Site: brandenburg
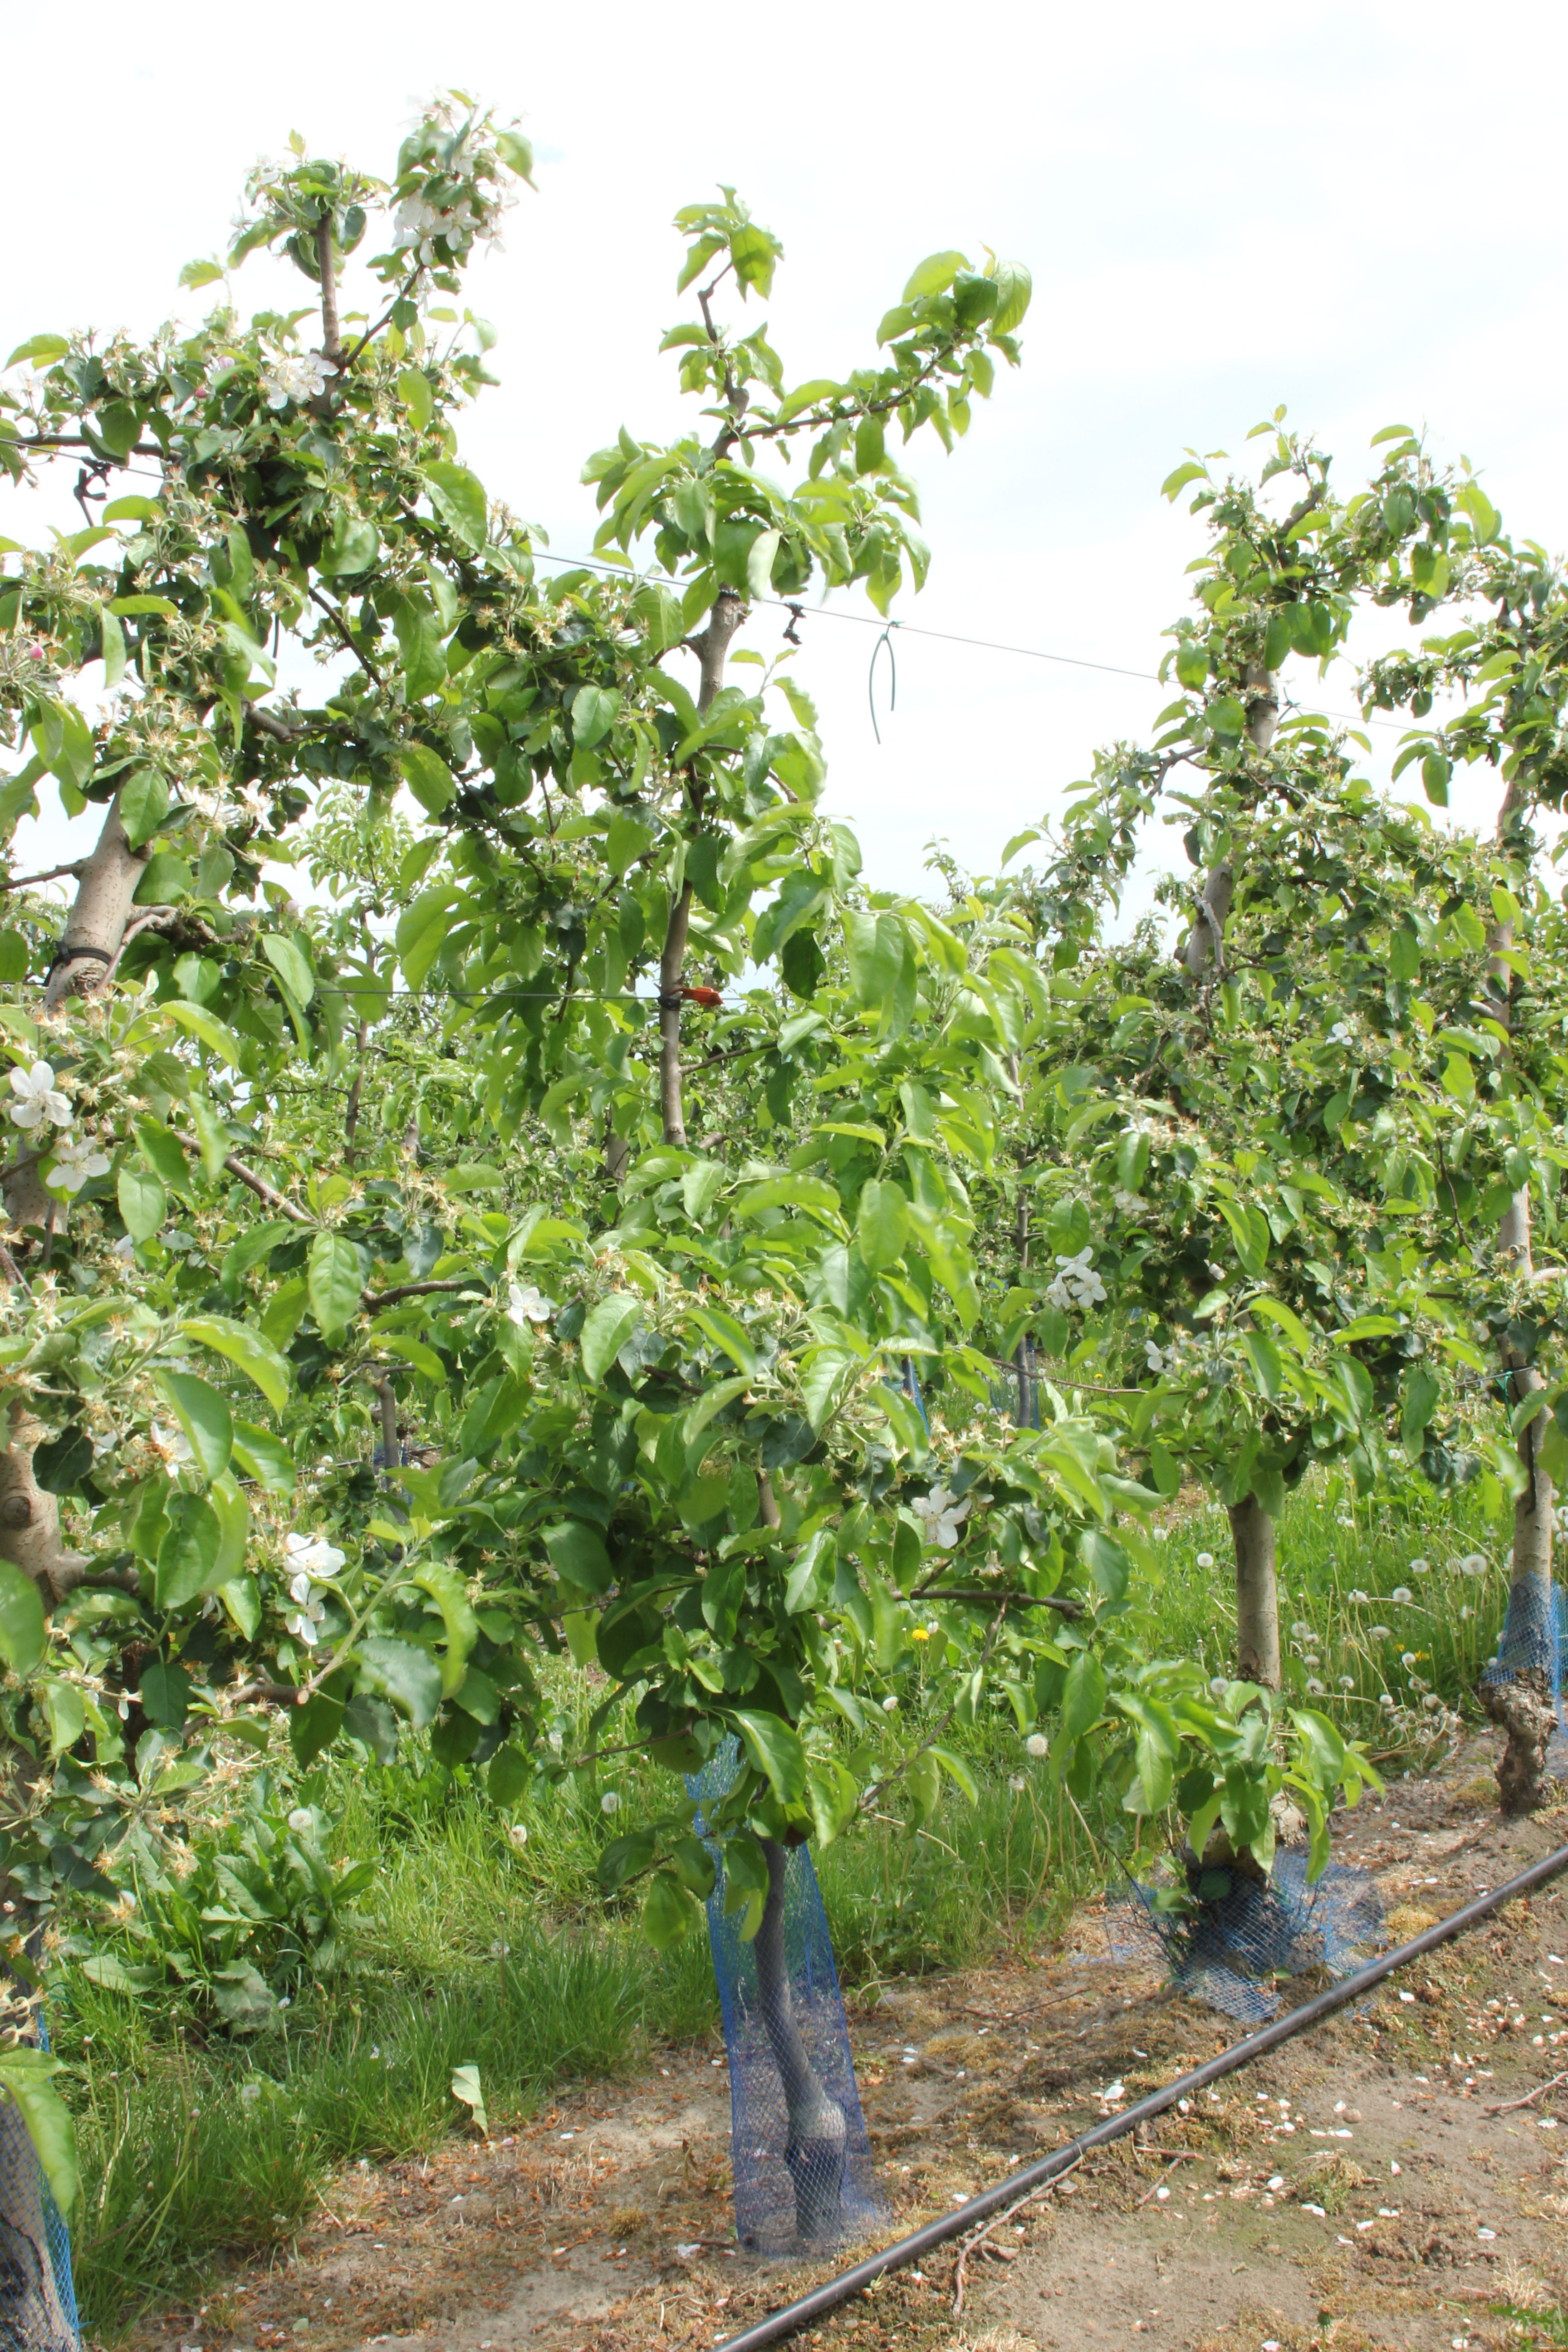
Growth stage (BBCH 67): Flowering